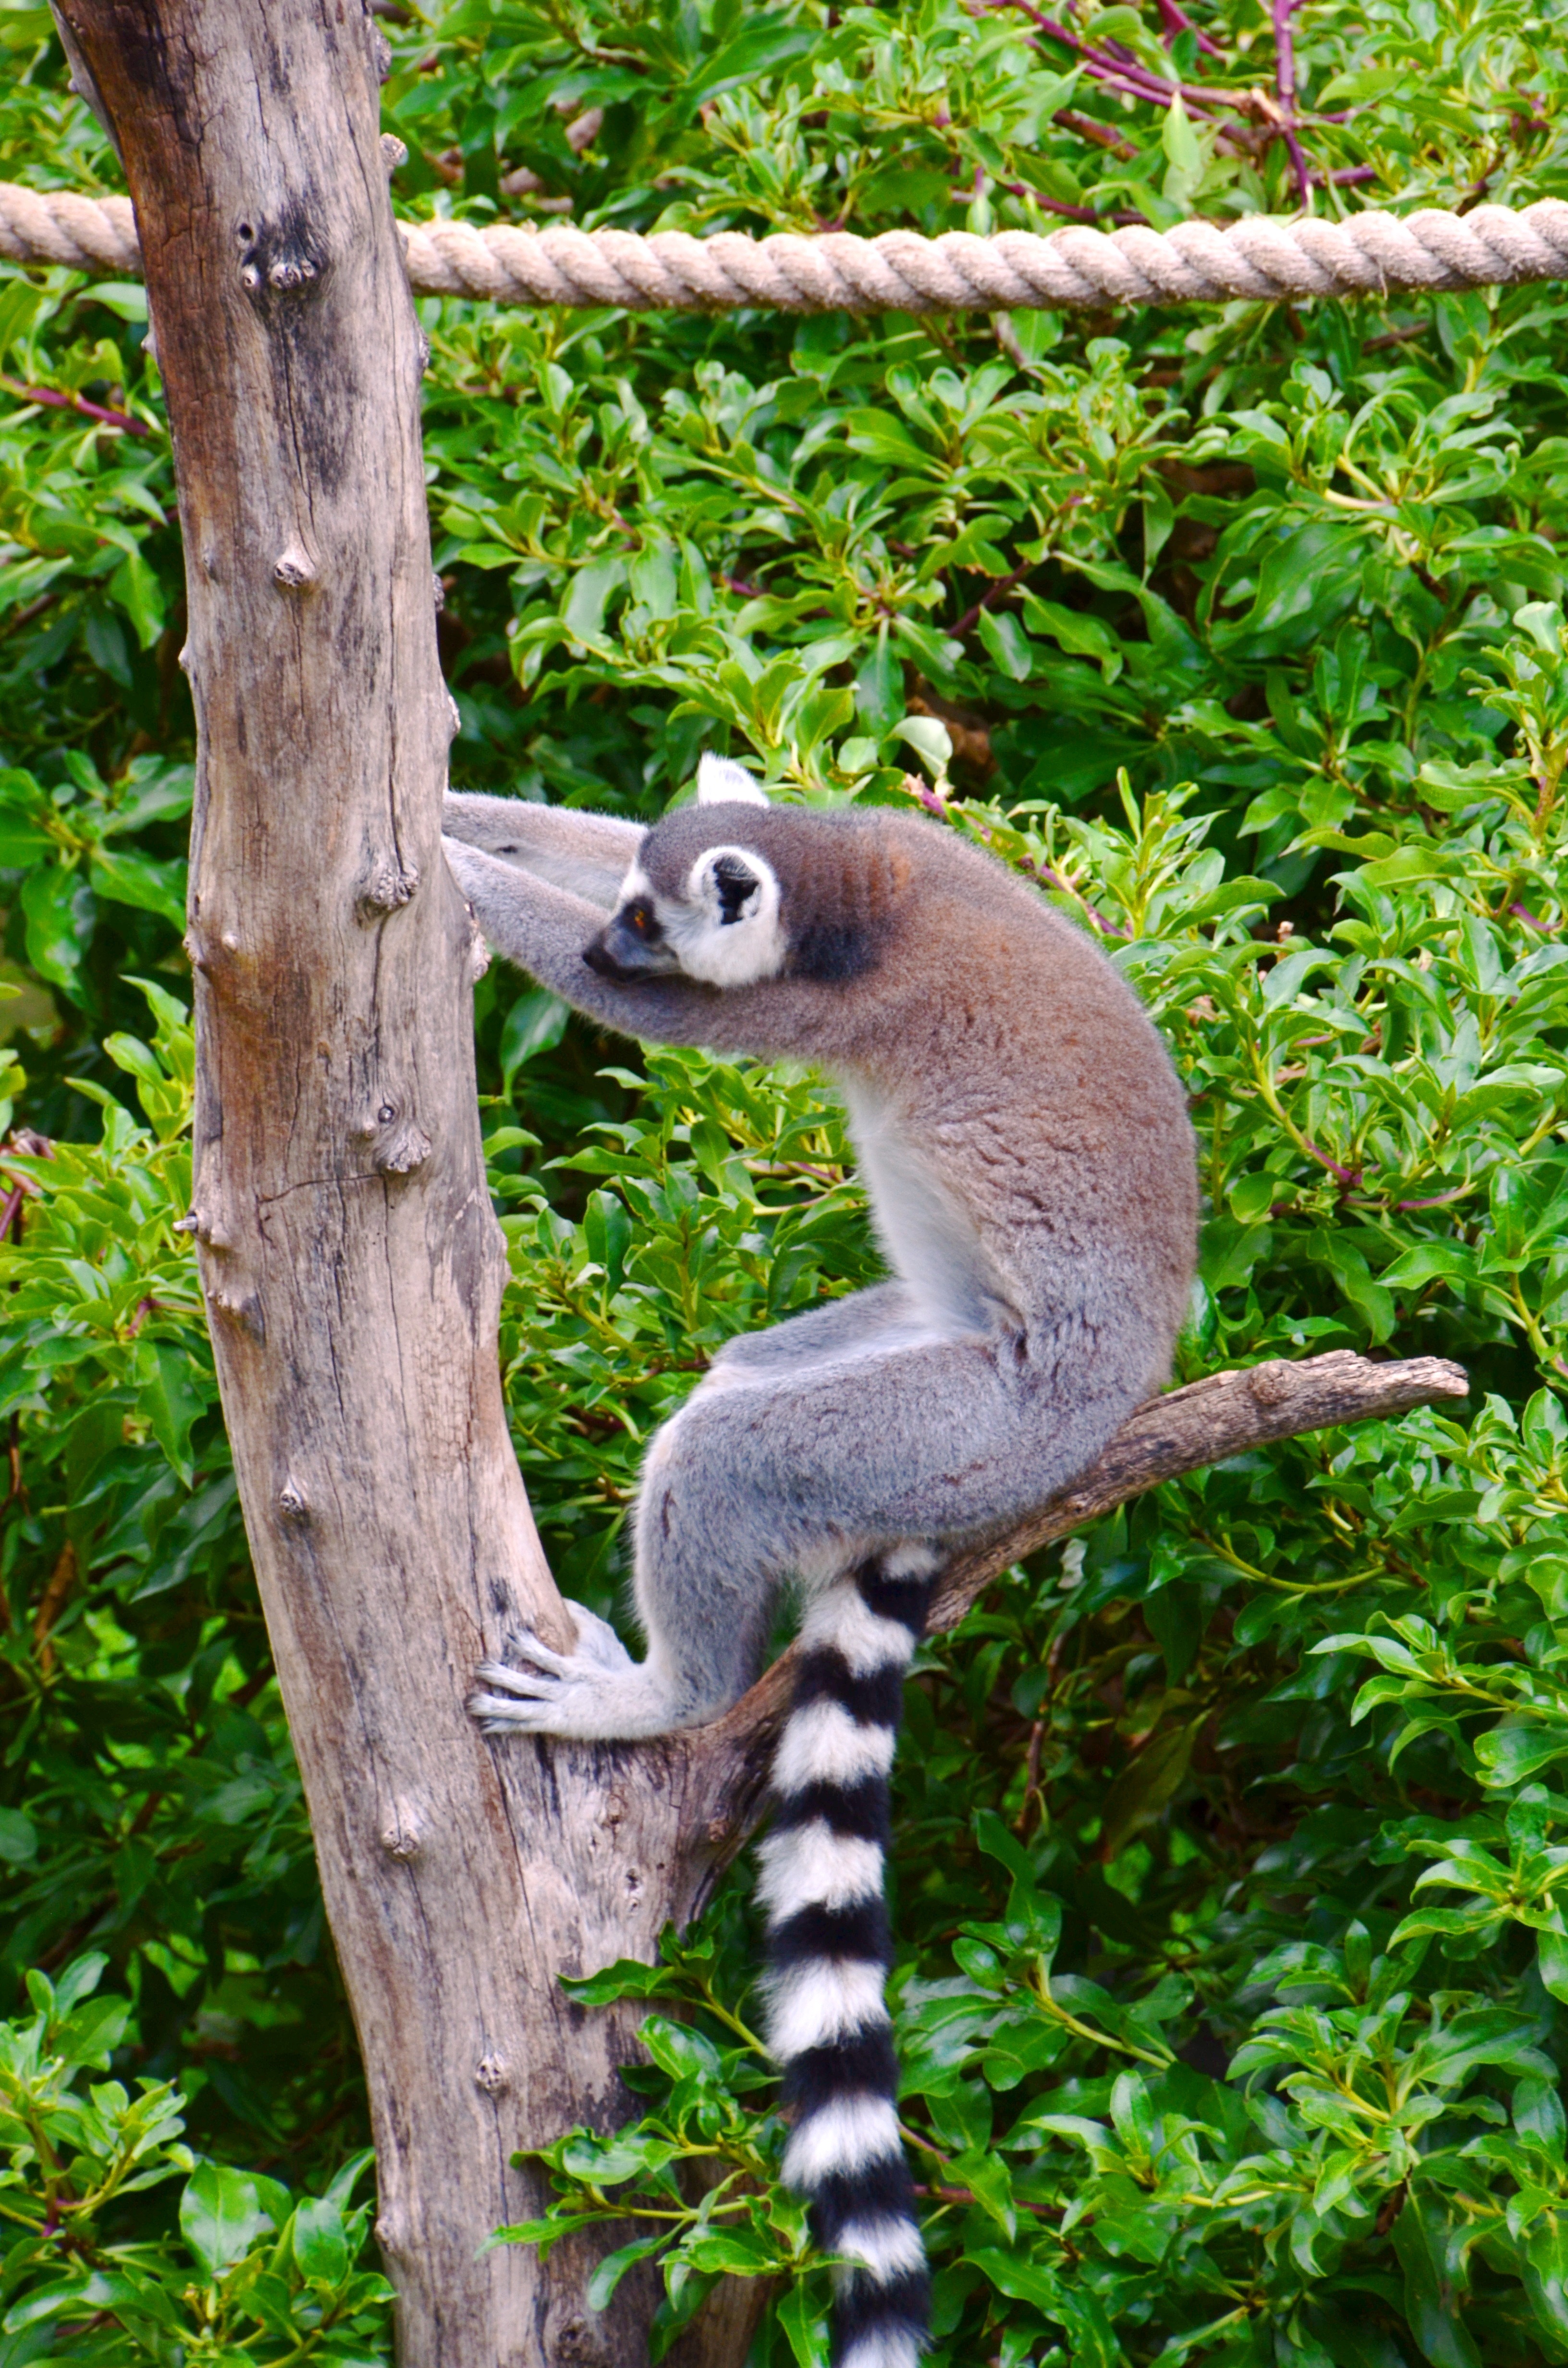
tree, forest, branch, wildlife, zoo, jungle, africa, mammal, squirrel, fauna, primate, wild animal, rainforest, madagascar, vertebrate, habitat, primates, lemur, ring tailed lemur